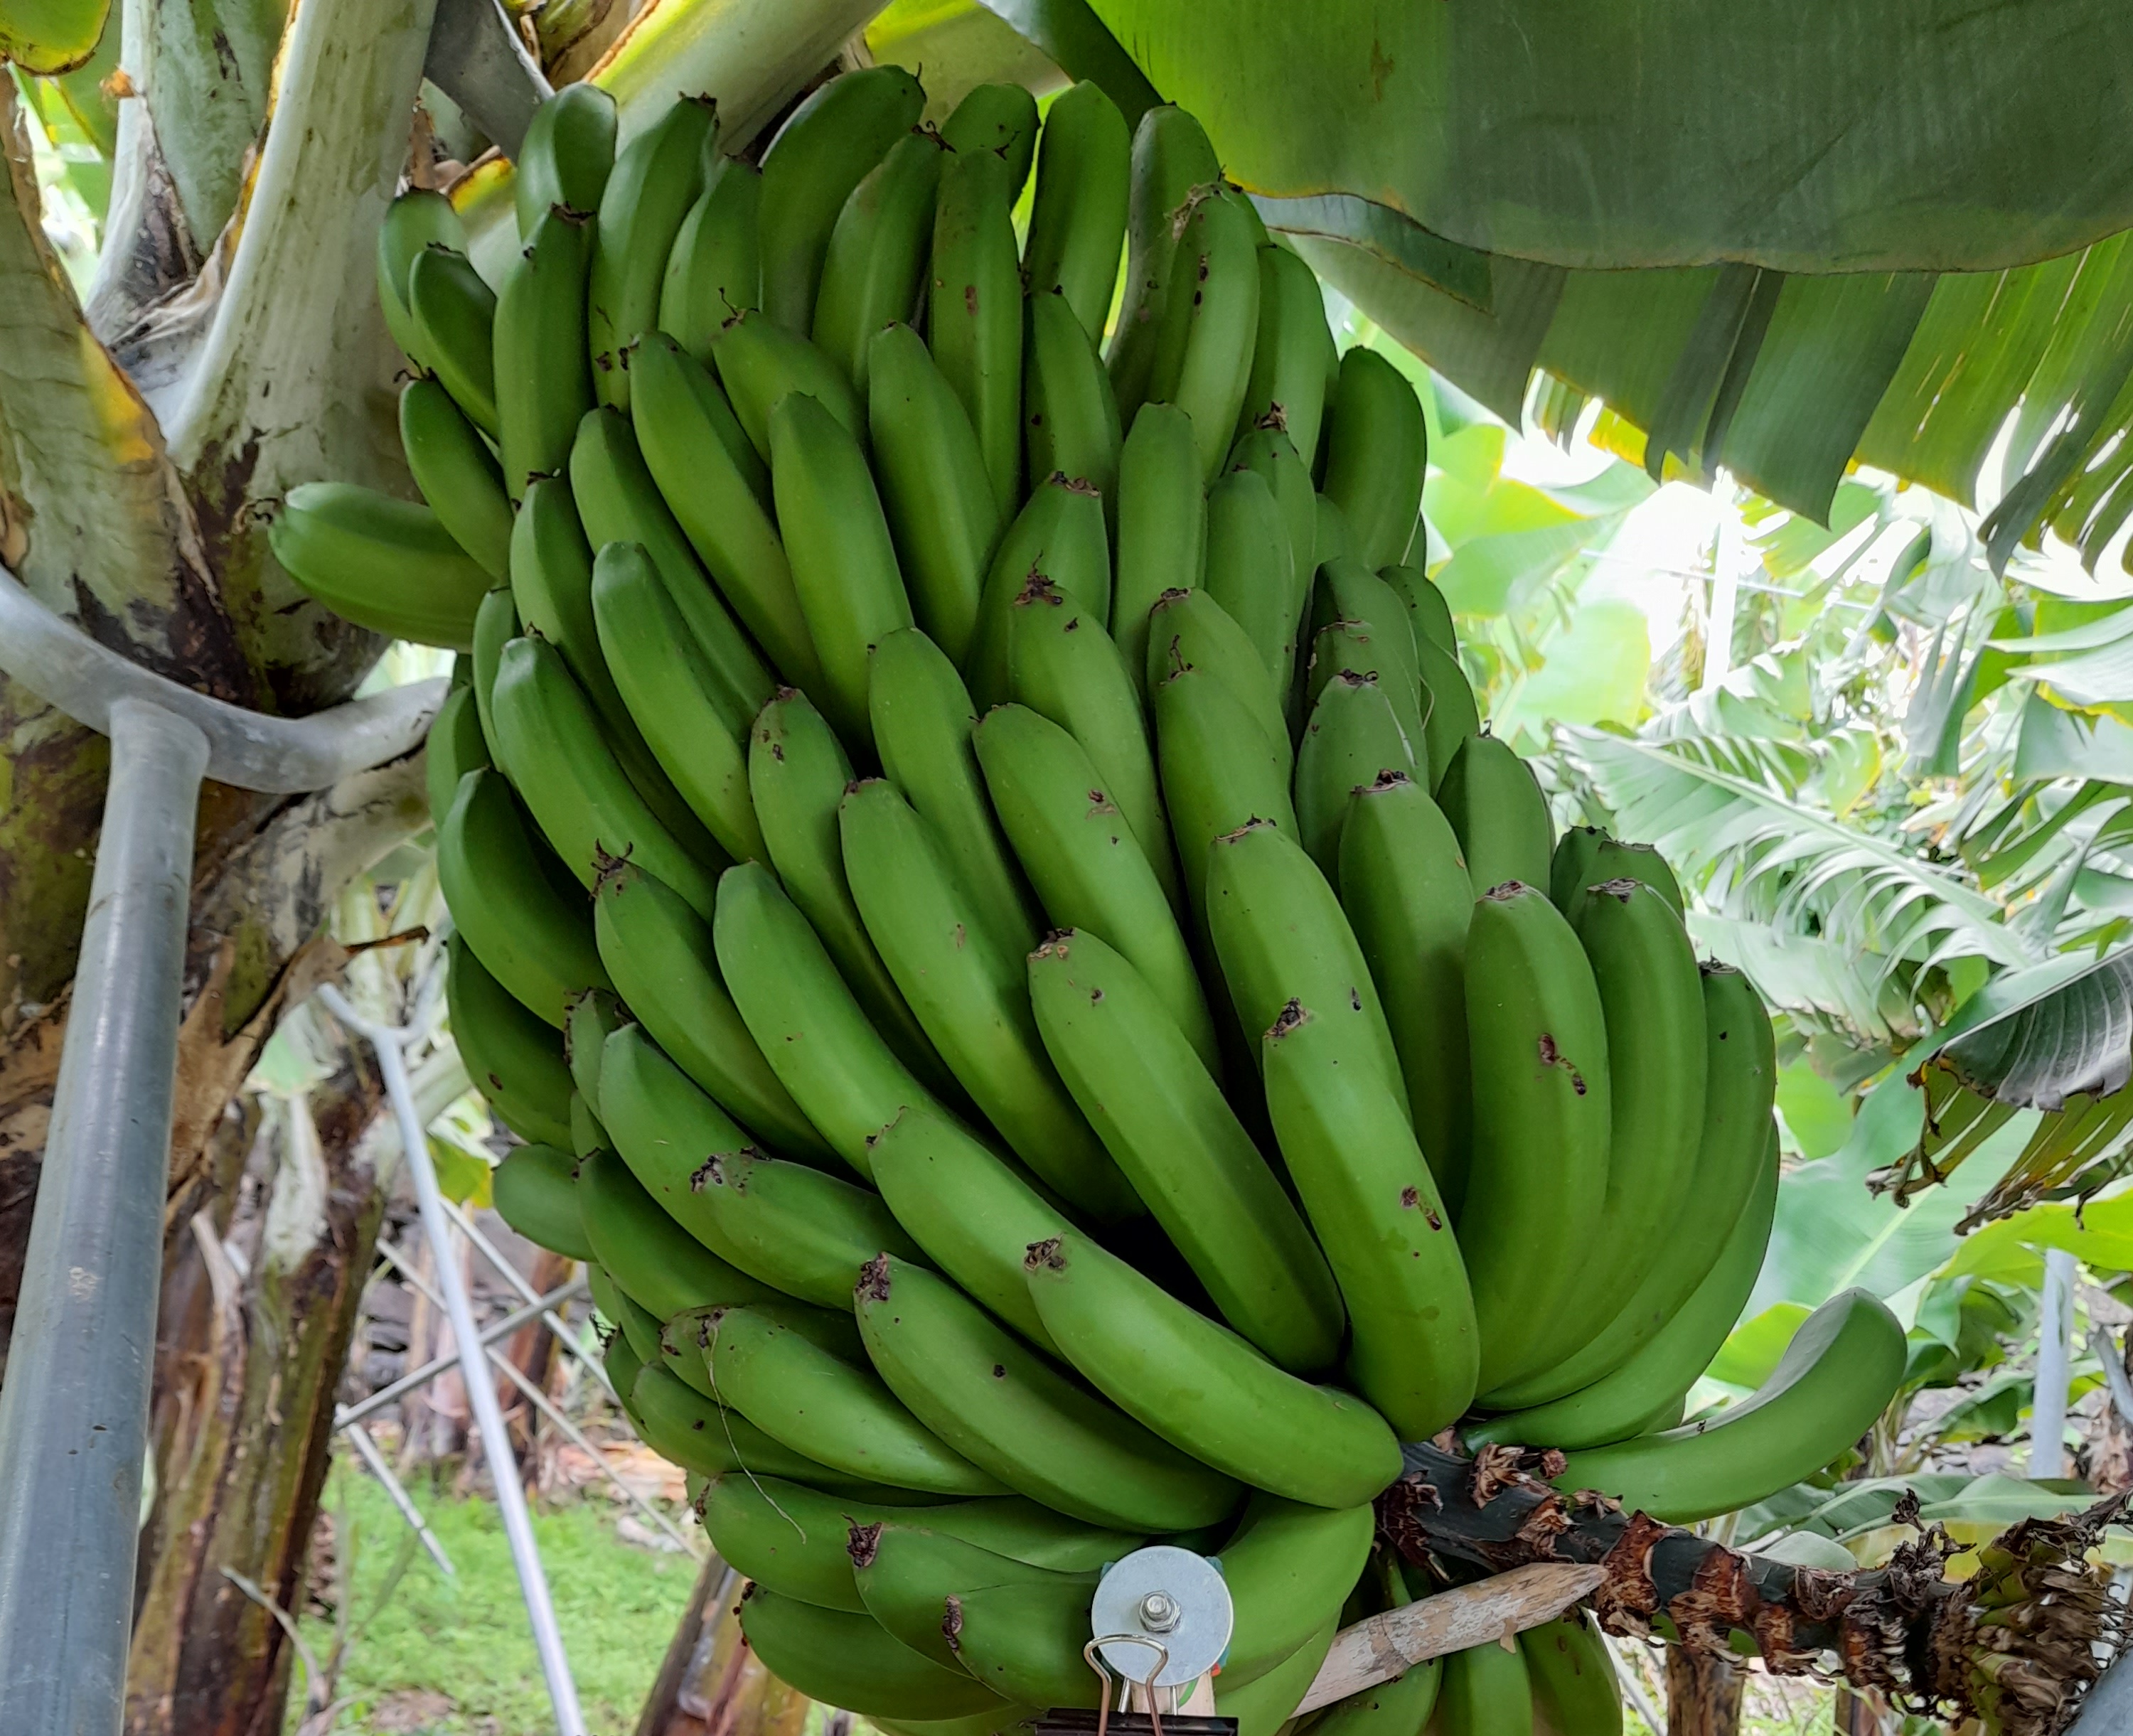
Label: Cut